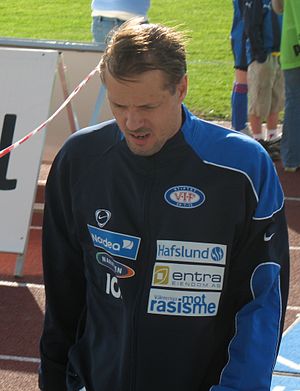
Kjetil Rekdal
Kjetil Rekdal er en norsk fodboldtræner og tidligere professionel fodboldspiller. Han står i spidsen for norske IK Start og har tidligere været cheftræner i blandt andet Vålerenga. Han var på klubplan tilknyttet blandt andet norske Molde FK og Vålerenga IF, samt franske Rennes FC og tyske Hertha Berlin.